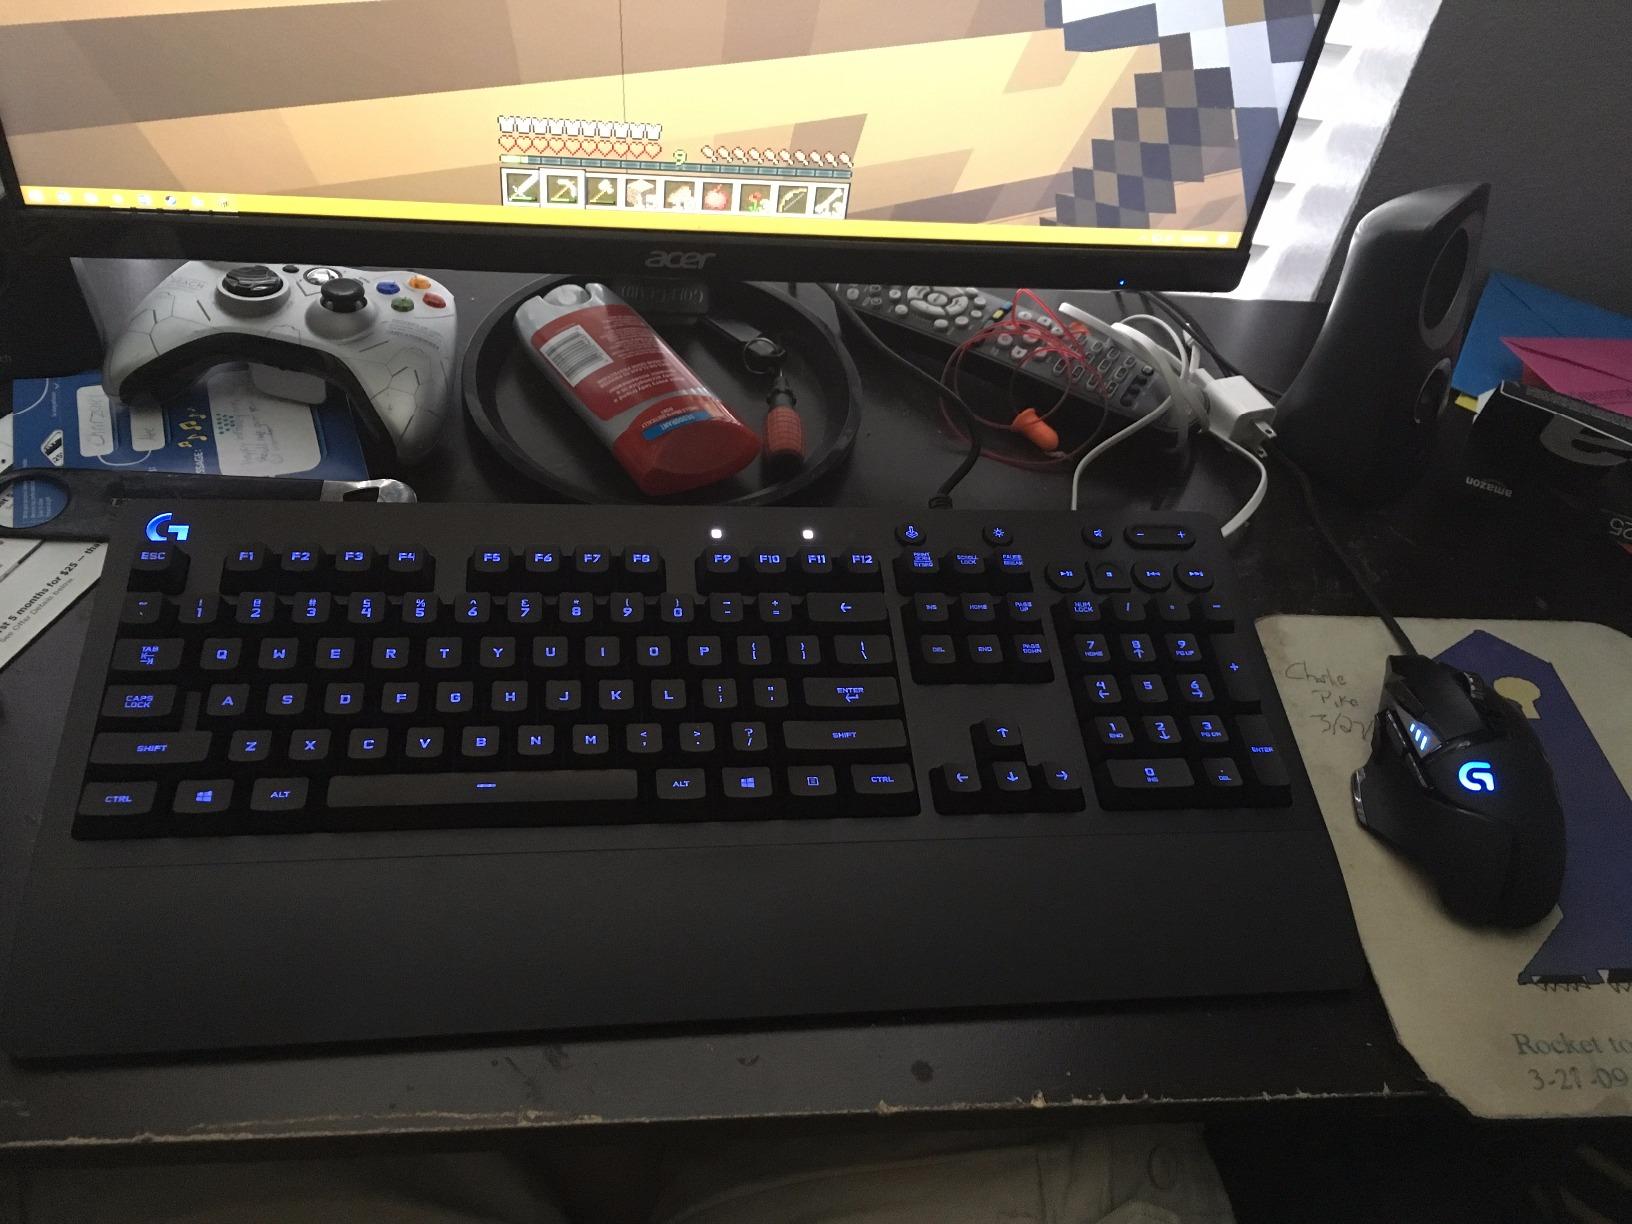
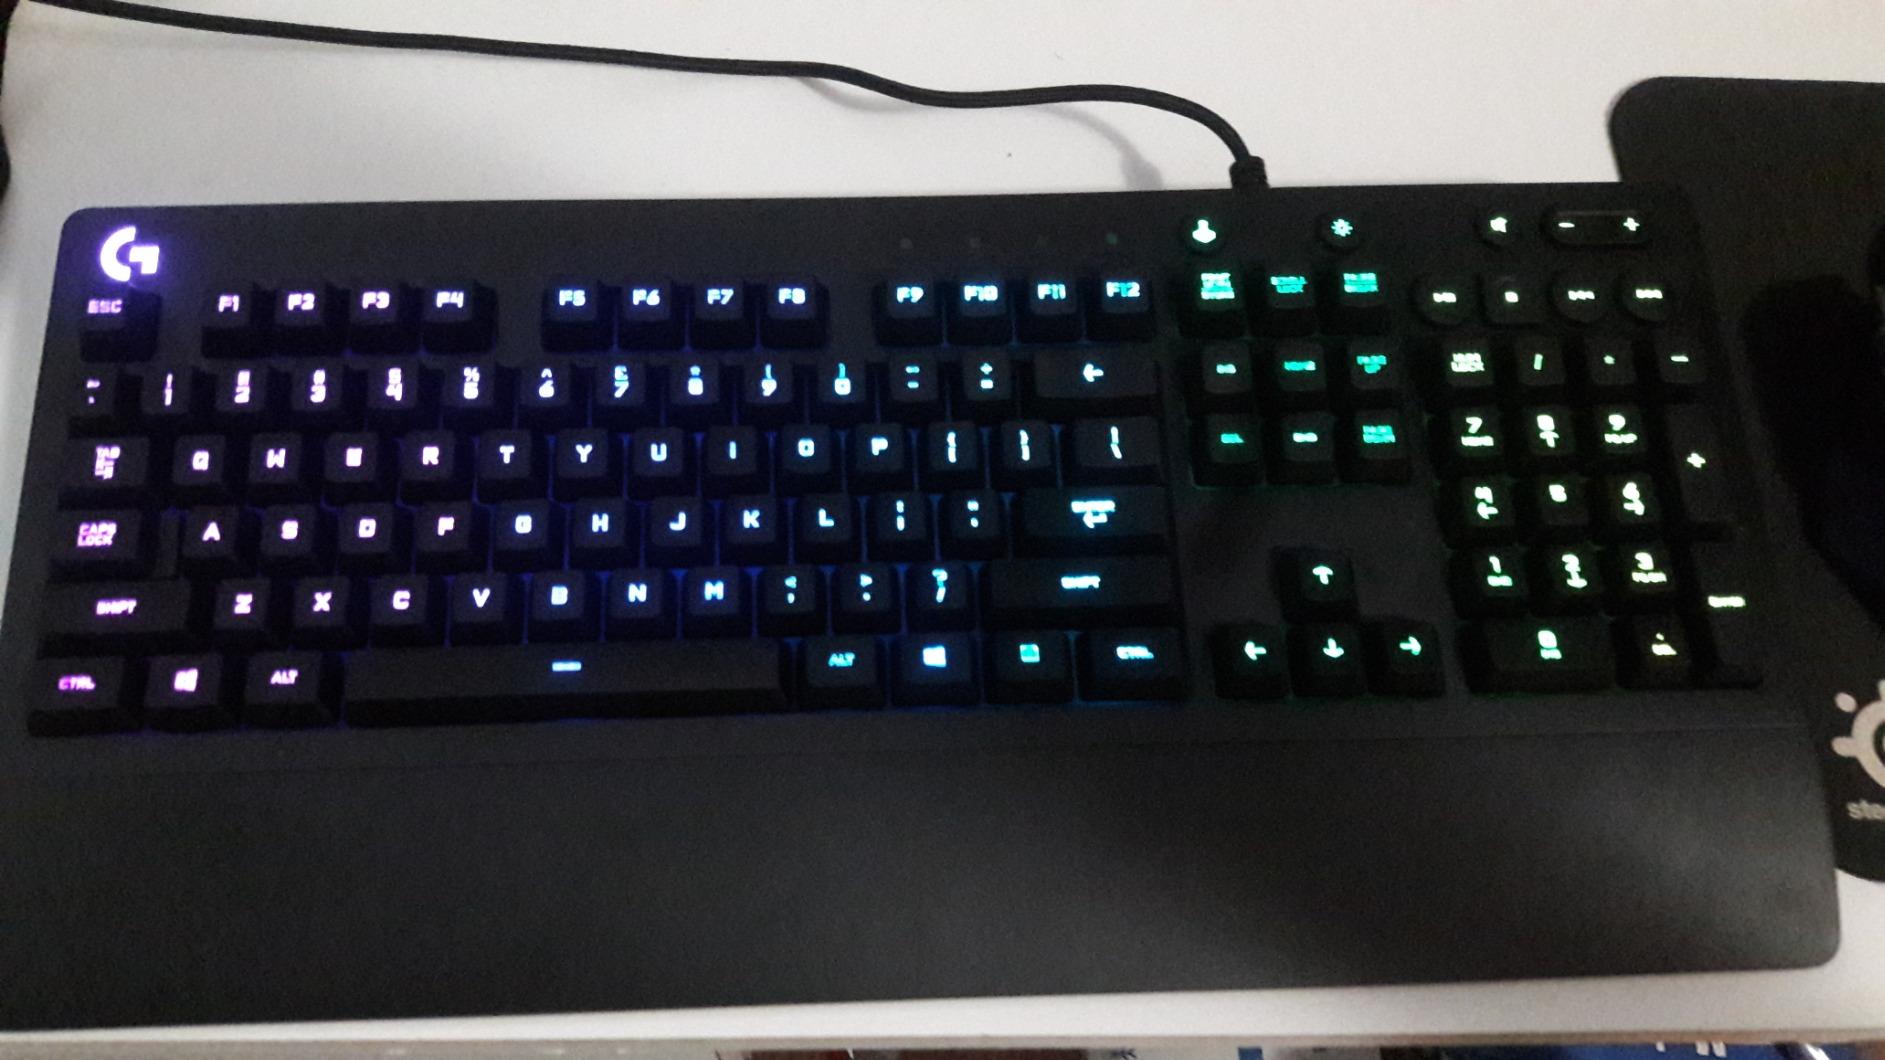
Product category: keyboard
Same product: yes